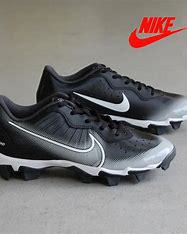
Brand: Nike
Model: Alpha Huarache 4 Keystone